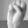
ASL letter: S